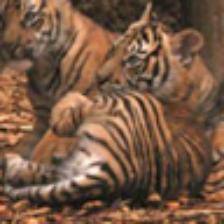
Label: NonHuman